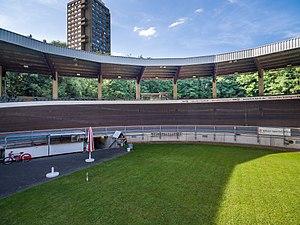
Albert Richter est un coureur cycliste allemand, spécialiste des épreuves de vitesse. Il est l'un des plus grands coureurs cyclistes sur piste de l'entre-deux-guerres.